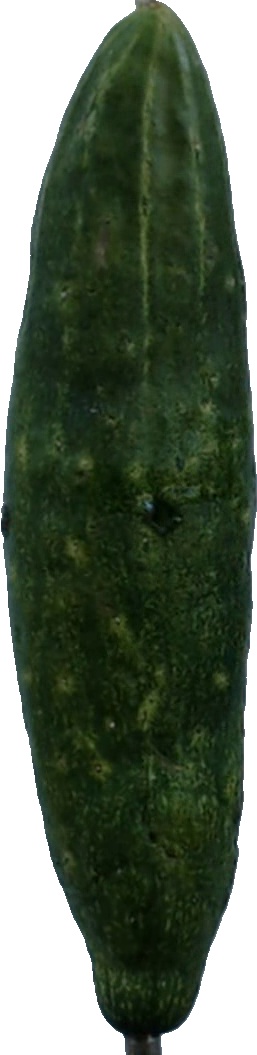
Label: cucumber_3